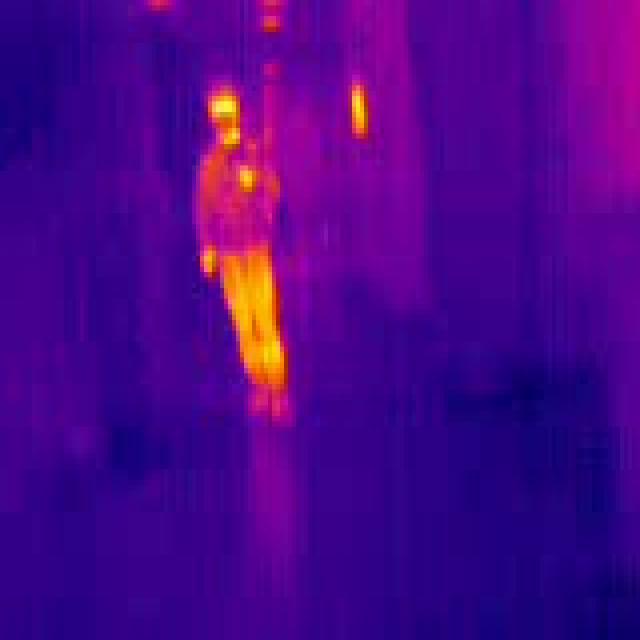
Detected objects:
label: person